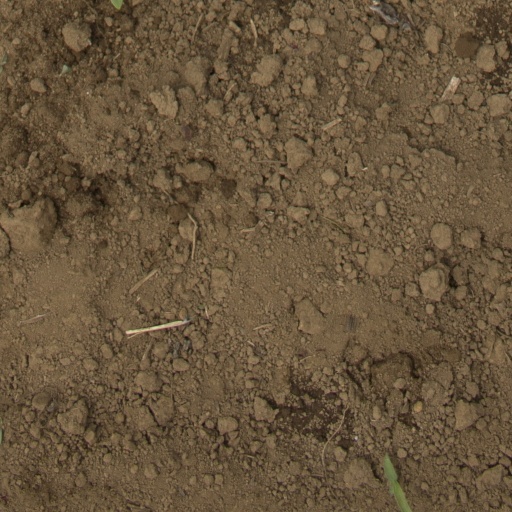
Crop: Jerusalem artichoke